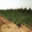
Label: plain